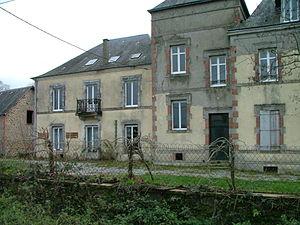
Le Château de Chabannes, à Saint-Pierre-de-Fursac, est durant la Seconde Guerre mondiale, un des home d'enfants en Creuse, géré par l'Œuvre de secours aux enfants, qui devient un refuge pour de nombreux enfants juifs pourchassés. Il est dirigé par Félix Chevrier.